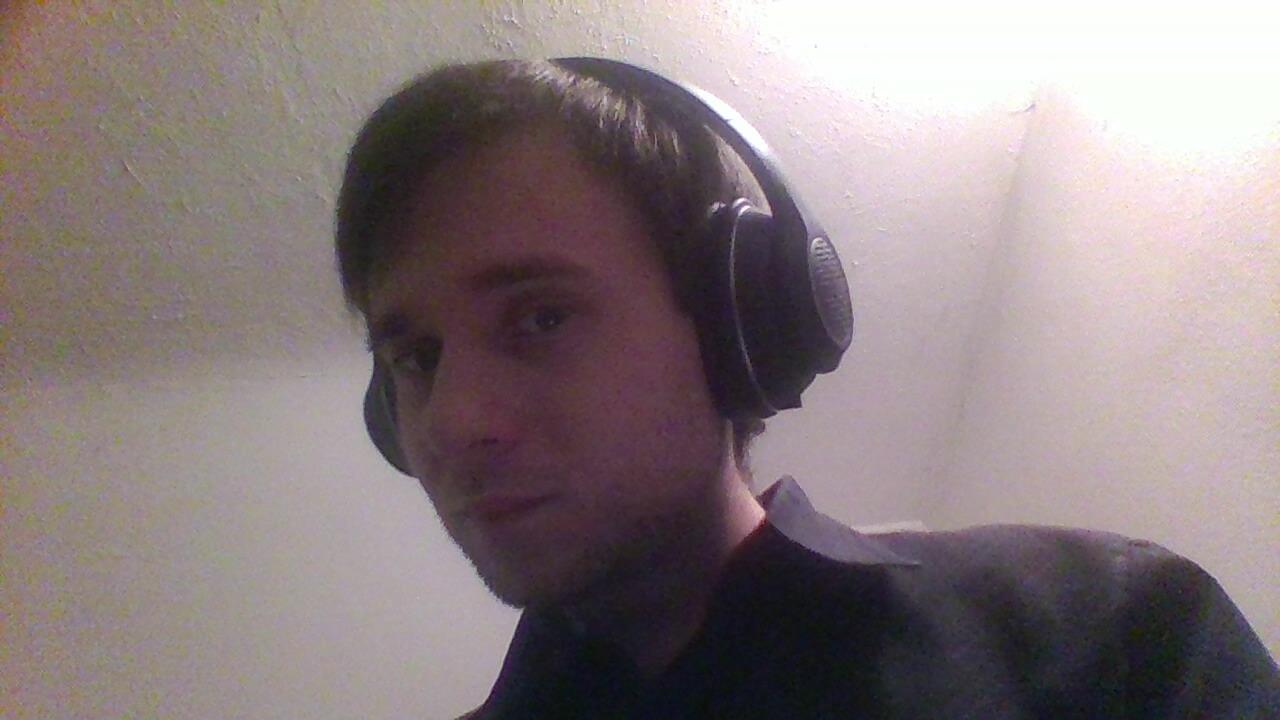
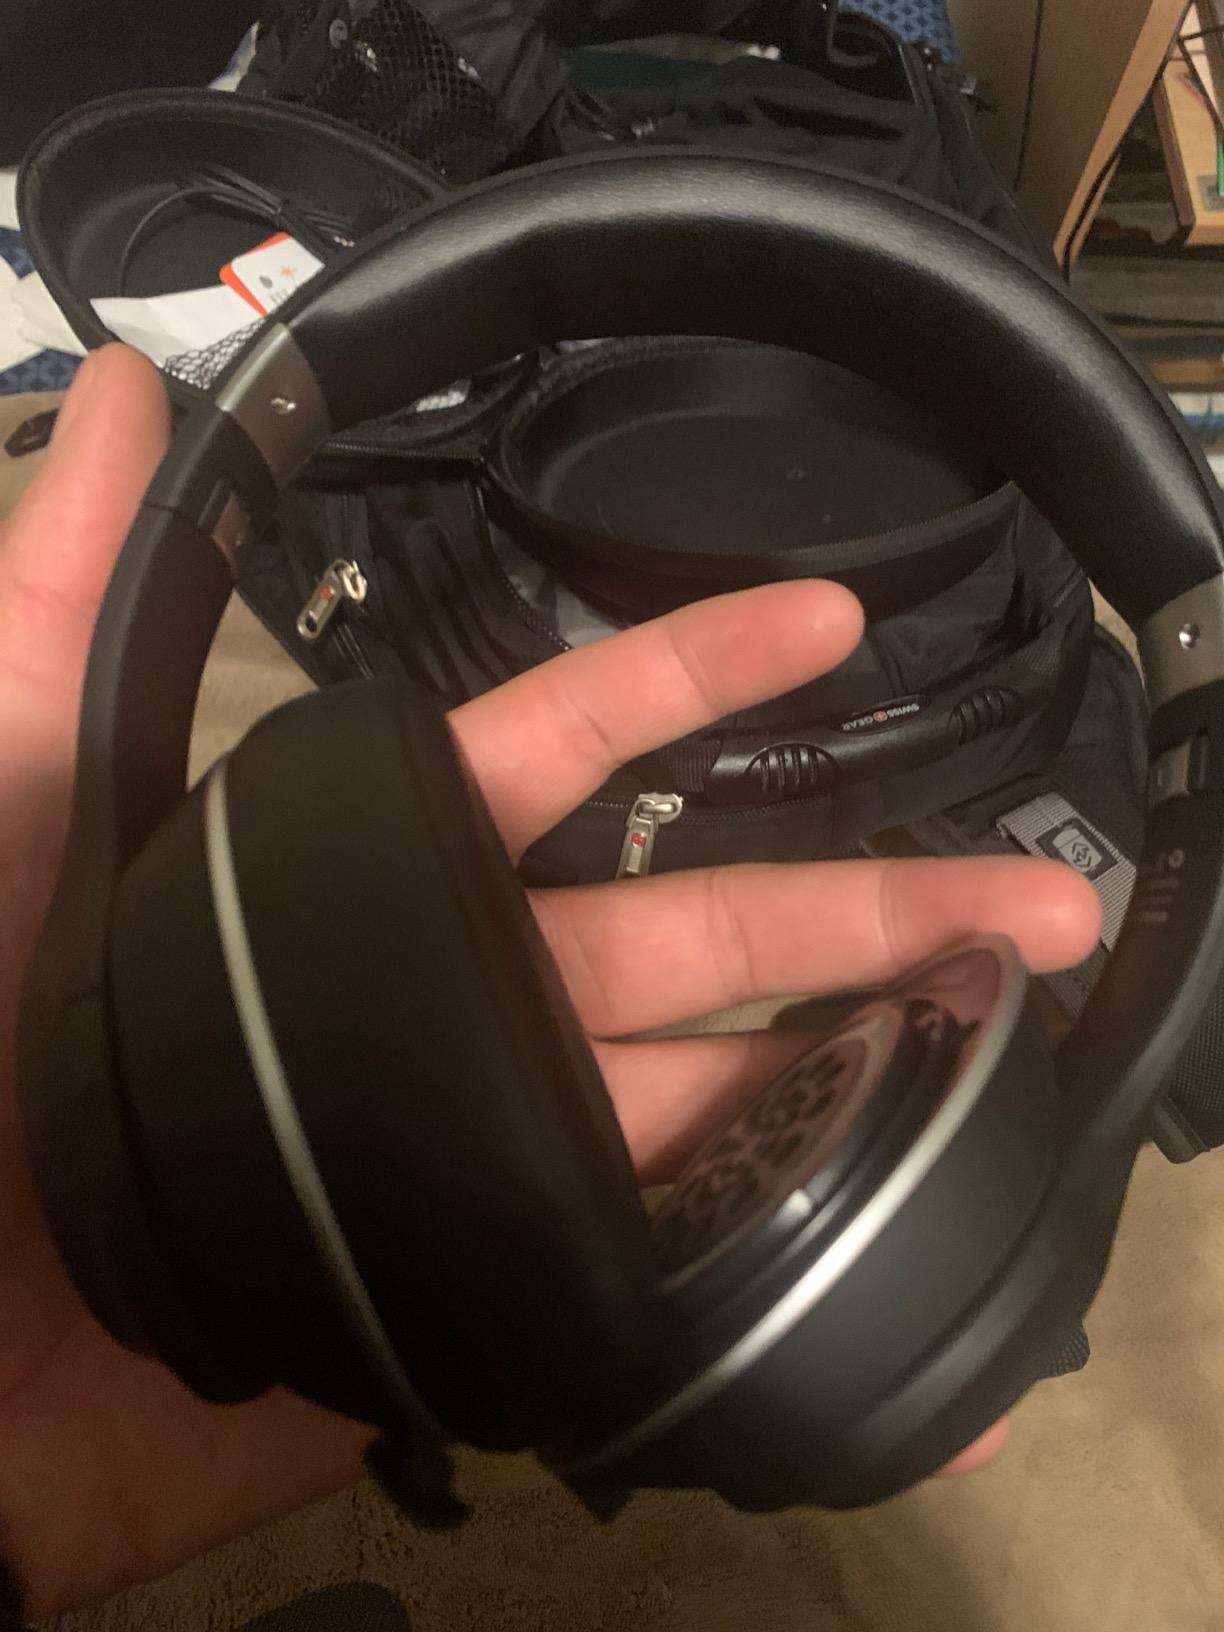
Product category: headphones
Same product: yes